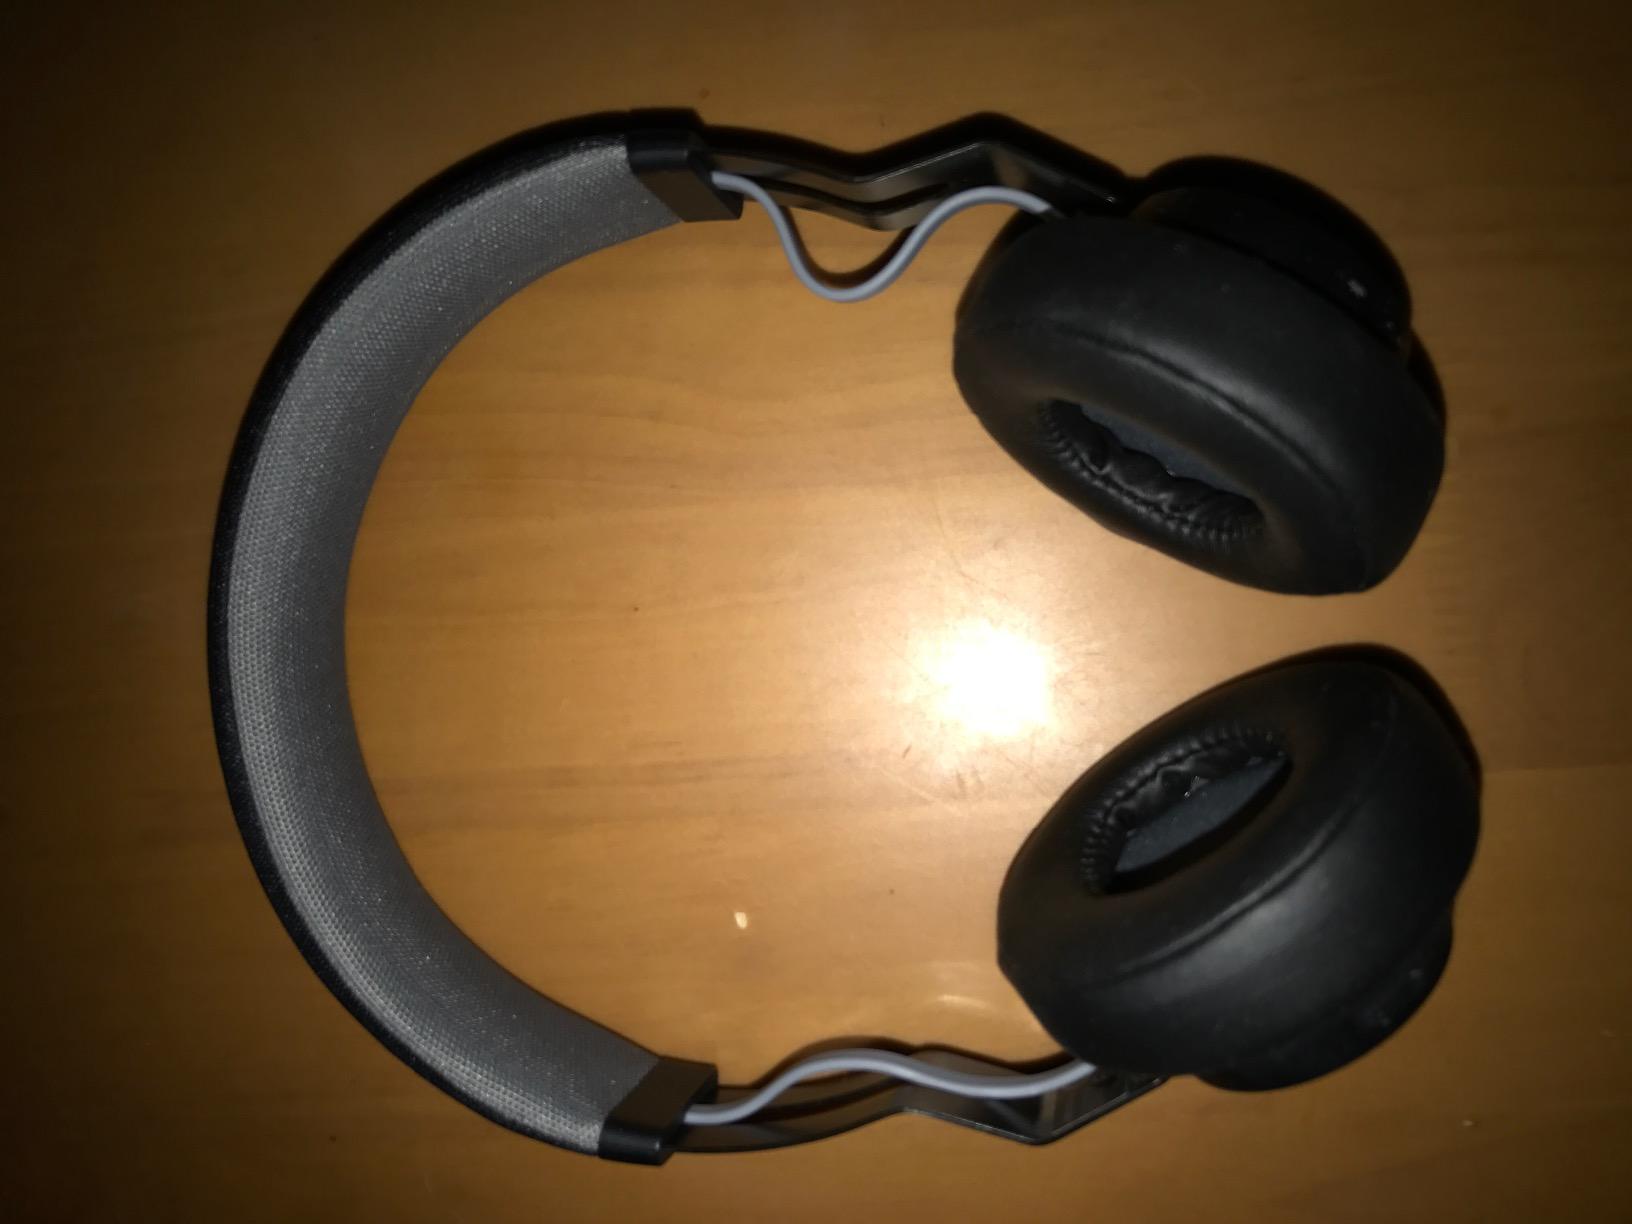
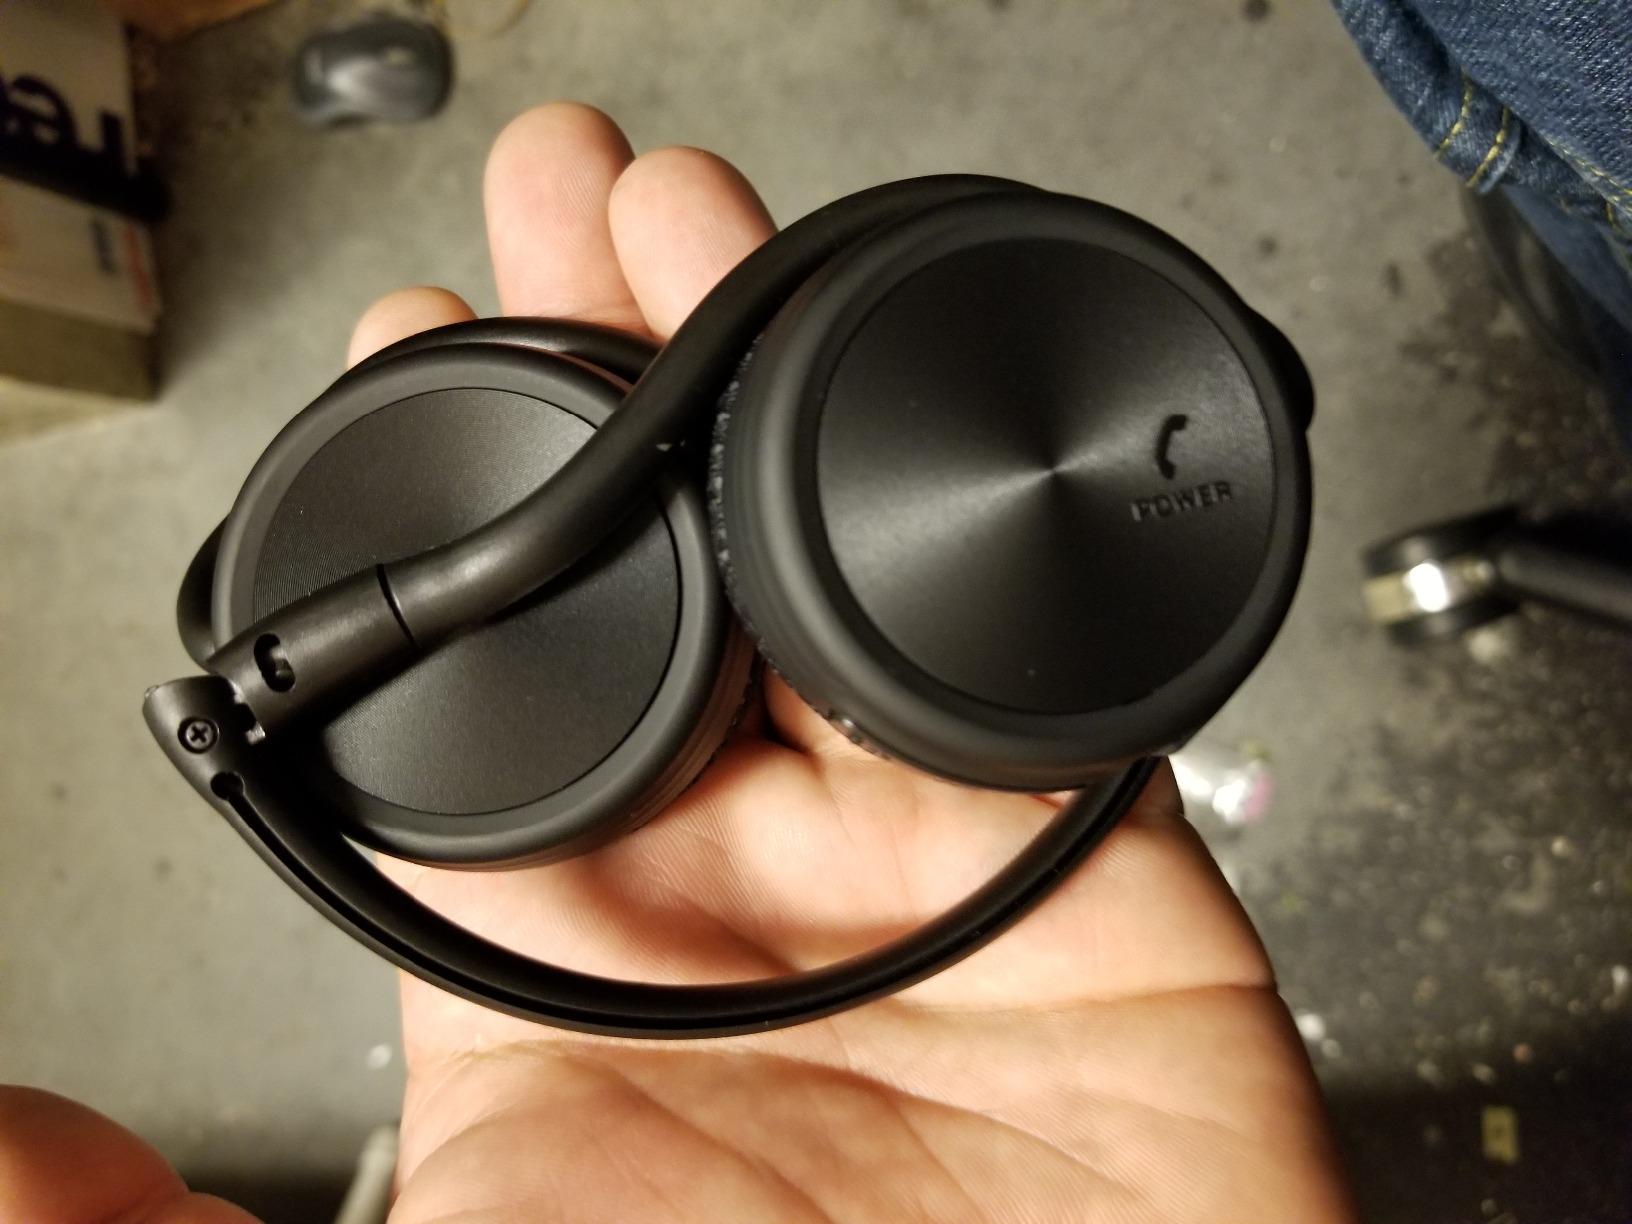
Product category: headphones
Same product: no